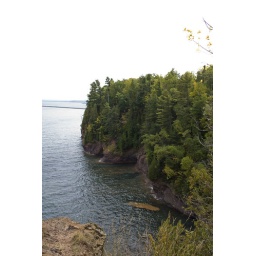
The forest really teases the cliffs in some areas almost jumping off the stone.